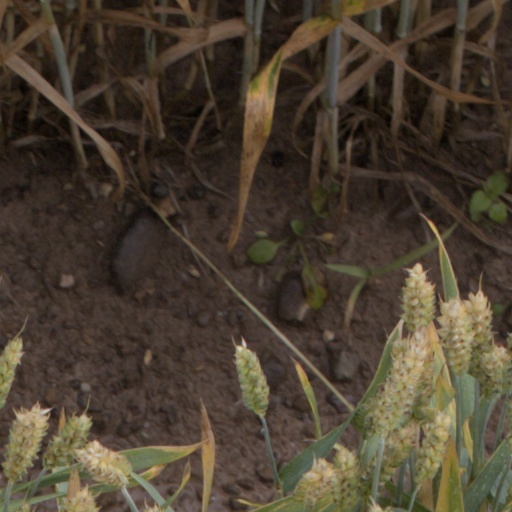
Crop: wheat